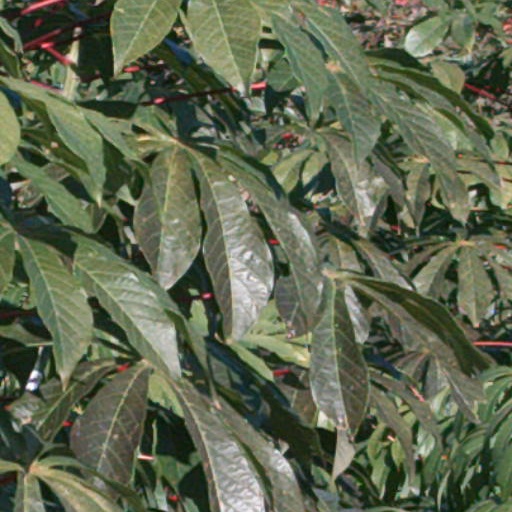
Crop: cassava